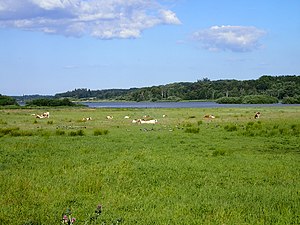
Årslev Engsø / Miljøprojekter
Kvæggræsning er en forudsætning for bl.a. grågæssenes trivsel.
Årslev Engsø. Køer på græs ved den nordvestlige bred. (gæs)
Årslev Engsø er en kunstigt anlagt sø i Aarhus-området, beliggende ved Brabrand-Årslev i Aarhus Kommune. Søens vandflade er ca. 100 ha stor, og dybden er op til 2 meter. Rundt om søen er der græsningsenge som sammen med søen giver et totalt areal på 210 ha. Myndighederne forventer, at den biologiske udvikling, der blev igangsat med søens anlæggelse, med tiden vil omdanne de fugtigste engarealer og de mest lavvandede dele af søen til rørsumpe. I løbet af en årrække ventes søen således at have stabiliseret sig med en 70 ha åben vandflade og rørskove og enge af en tilsvarende størrelse. Formålet har været at nedsætte belastningen med næringsstoffer til Brabrand Sø og Aarhus Bugt, at tilføre området mere biodiversitet og stabilitet, og at forbedre de rekreative forhold i området.